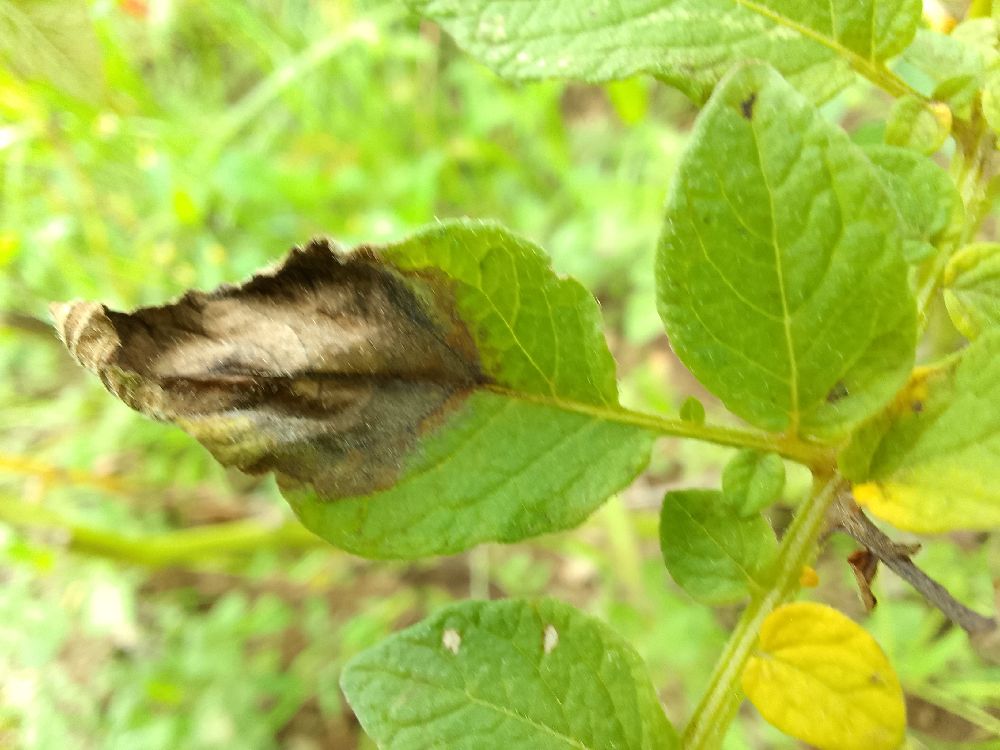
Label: Late blight